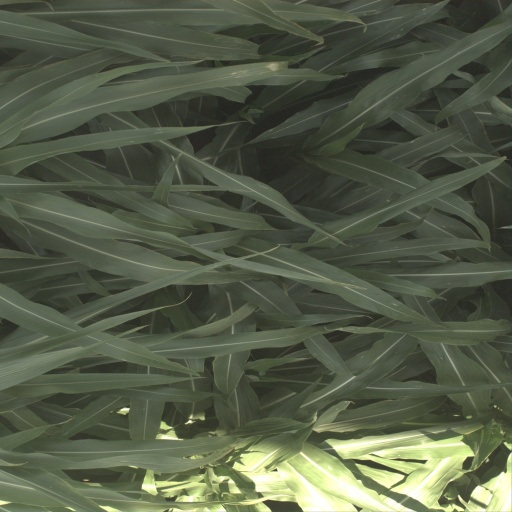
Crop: sorghum